Tisleifjorden

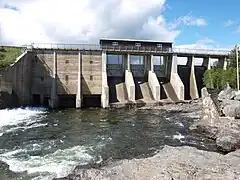
Tisleifjorden dam

Tisleifjorden Dam creates a reservoir for the Åbjøra kraftverk hydro-electric power plant along the Aurdalsfjorden near the village of Aurdal. The power plant was built from 1949-1951 and it was rebuilt in 2002. Åbjøra kraftverk is operated by Skagerak Energi.